Switzerland in the Eurovision Song Contest 2010

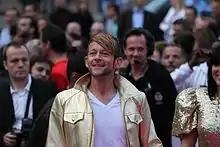
Michael von der Heide at the Eurovision Opening Party in Oslo

According to Eurovision rules, all nations with the exceptions of the host country and the "Big Four" (France, Germany, Spain and the United Kingdom) were required to qualify from one of two semi-finals in order to compete for the final; the top ten countries from each semi-final progress to the final. The European Broadcasting Union (EBU) split up the competing countries into six different pots based on voting patterns from previous contests, with countries with favourable voting histories put into the same pot. On 7 February 2010, a special allocation draw was held which placed each country into one of the two semi-finals, as well as which half of the show they would perform in. Switzerland was placed into the second semi-final, to be held on 27 May 2010, and was scheduled to perform in the first half of the show. The running order for the semi-finals was decided through another draw on 23 March 2010 and as one of the five wildcard countries, Switzerland chose to perform in position 5, following the entry from Denmark and before the entry from Sweden.